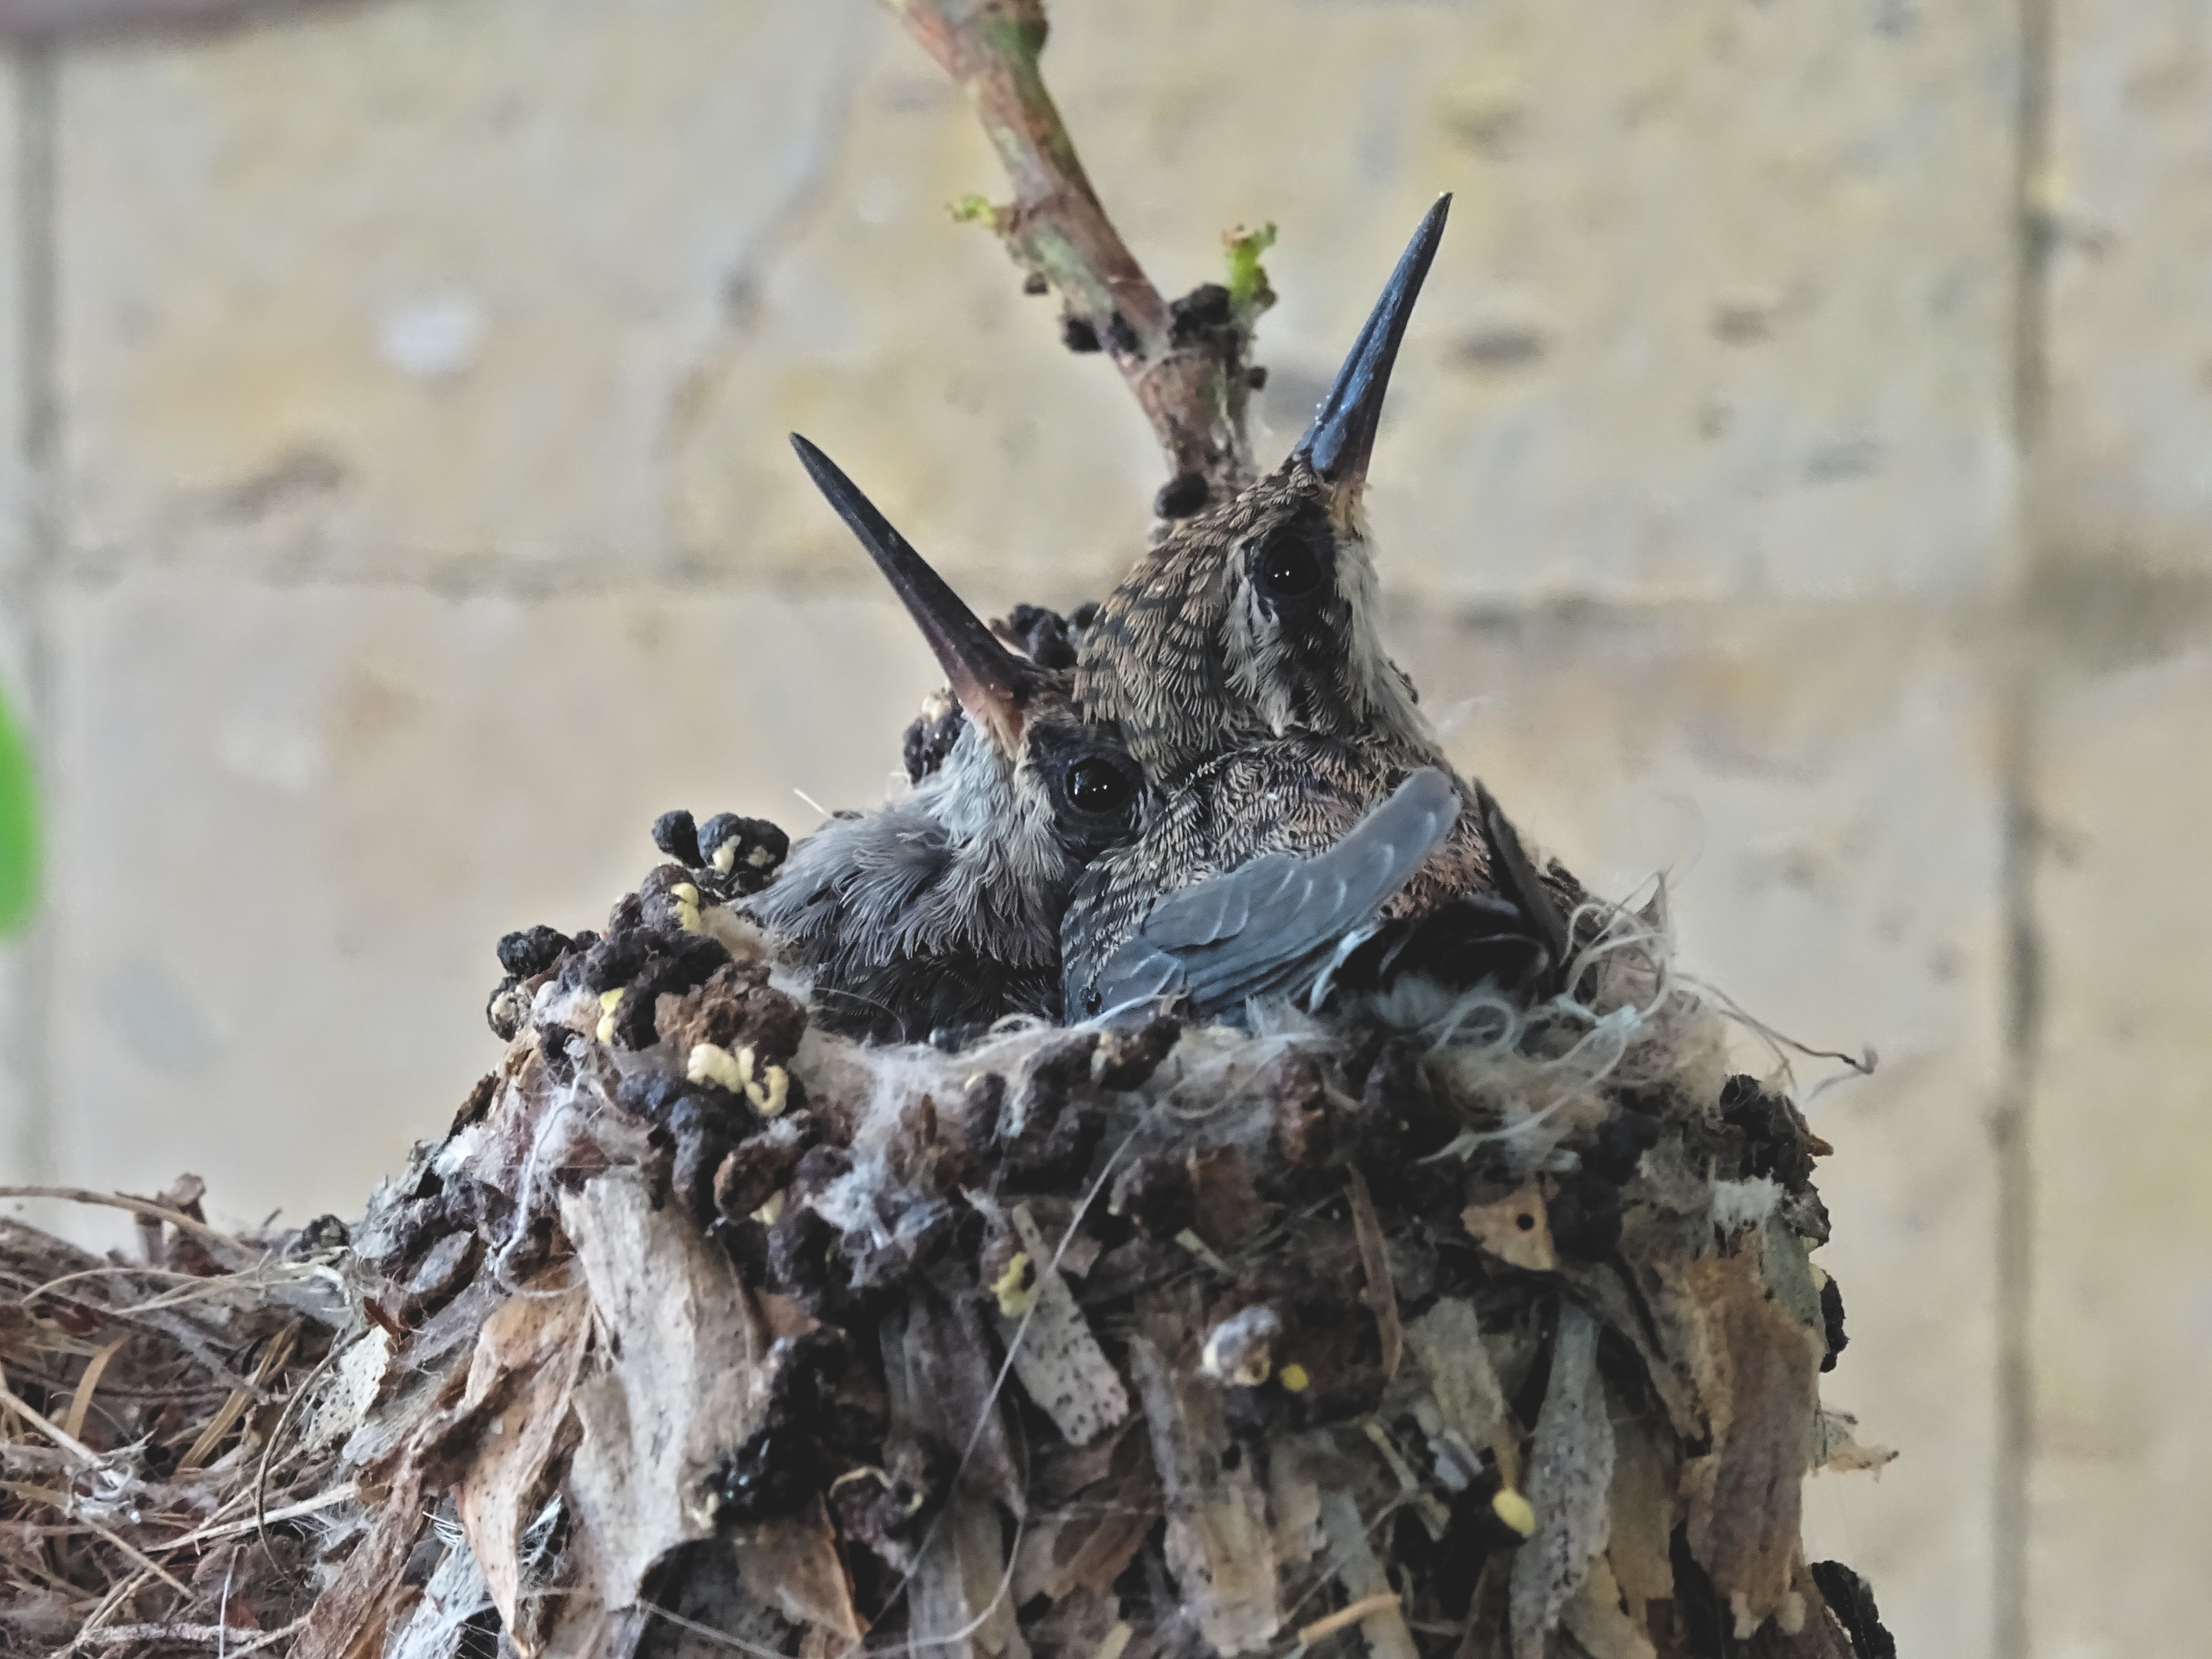
bird, fly, insect, small, brown, hummingbird, birds, tiny, bill, nest, animal world